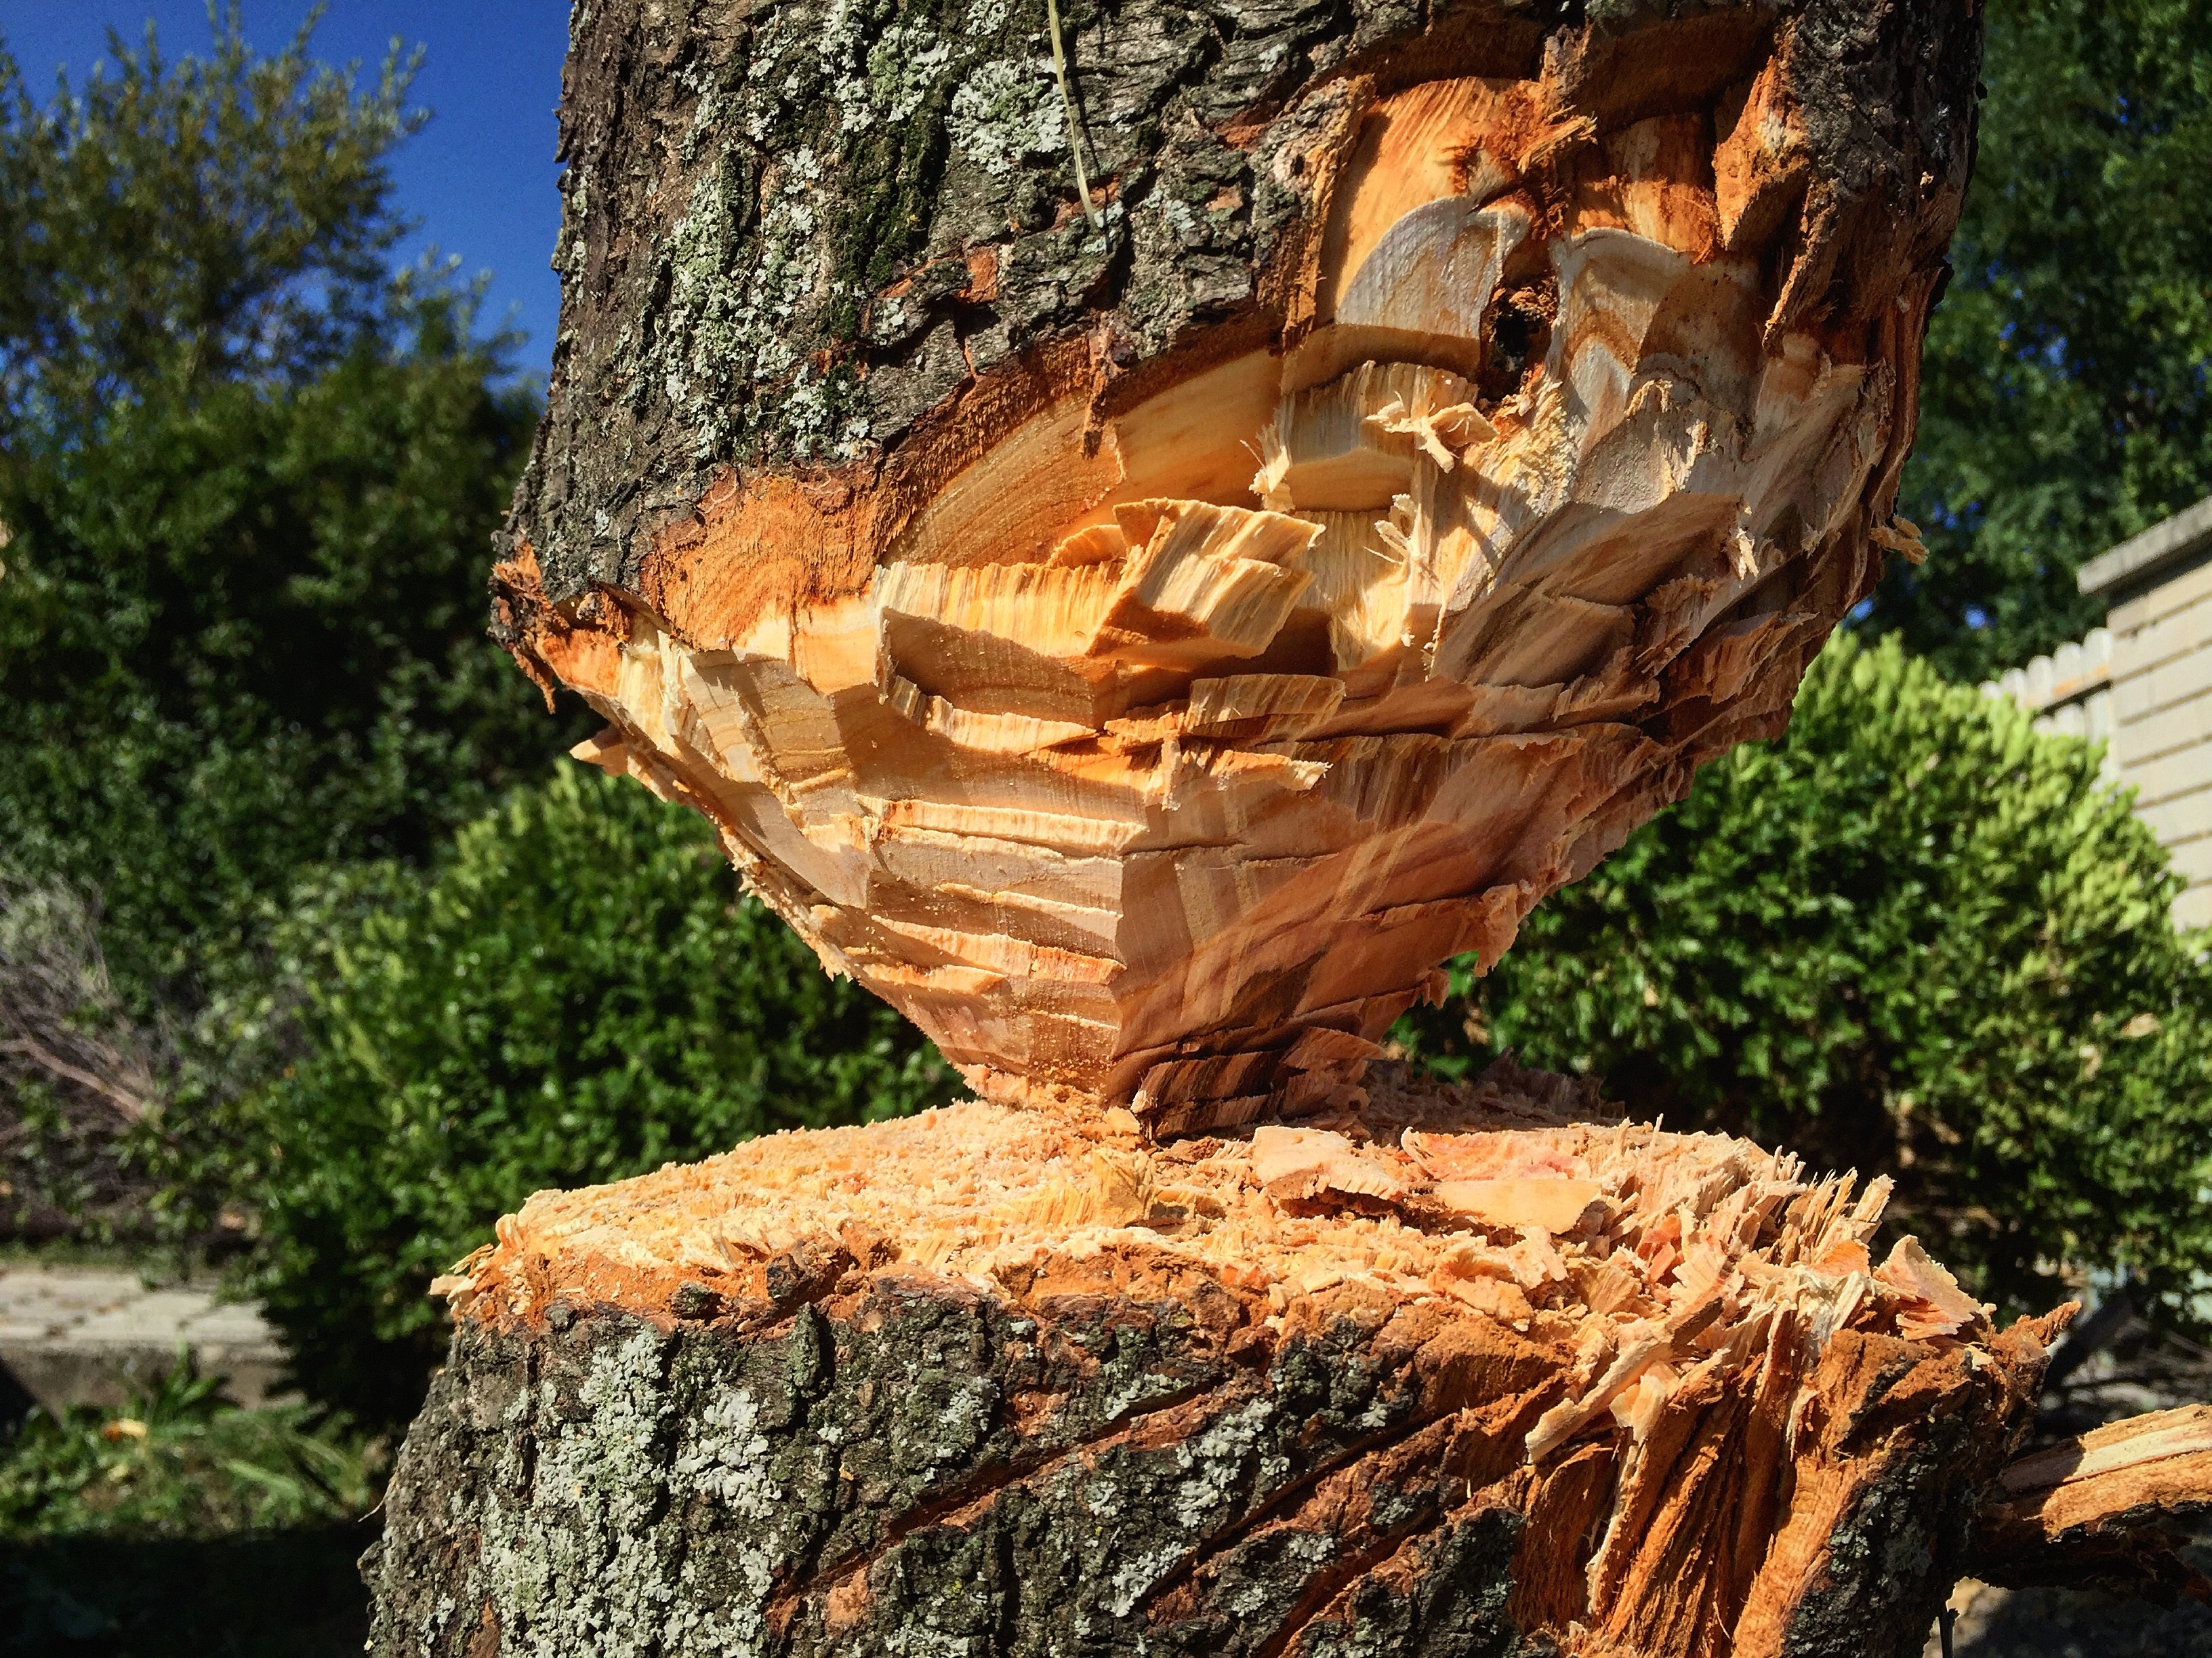
tree, nature, forest, rock, wood, leaf, stump, trunk, log, soil, trees, tree stump, vgy r k, woody plant, outdoor structure